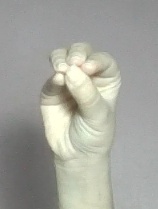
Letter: ha